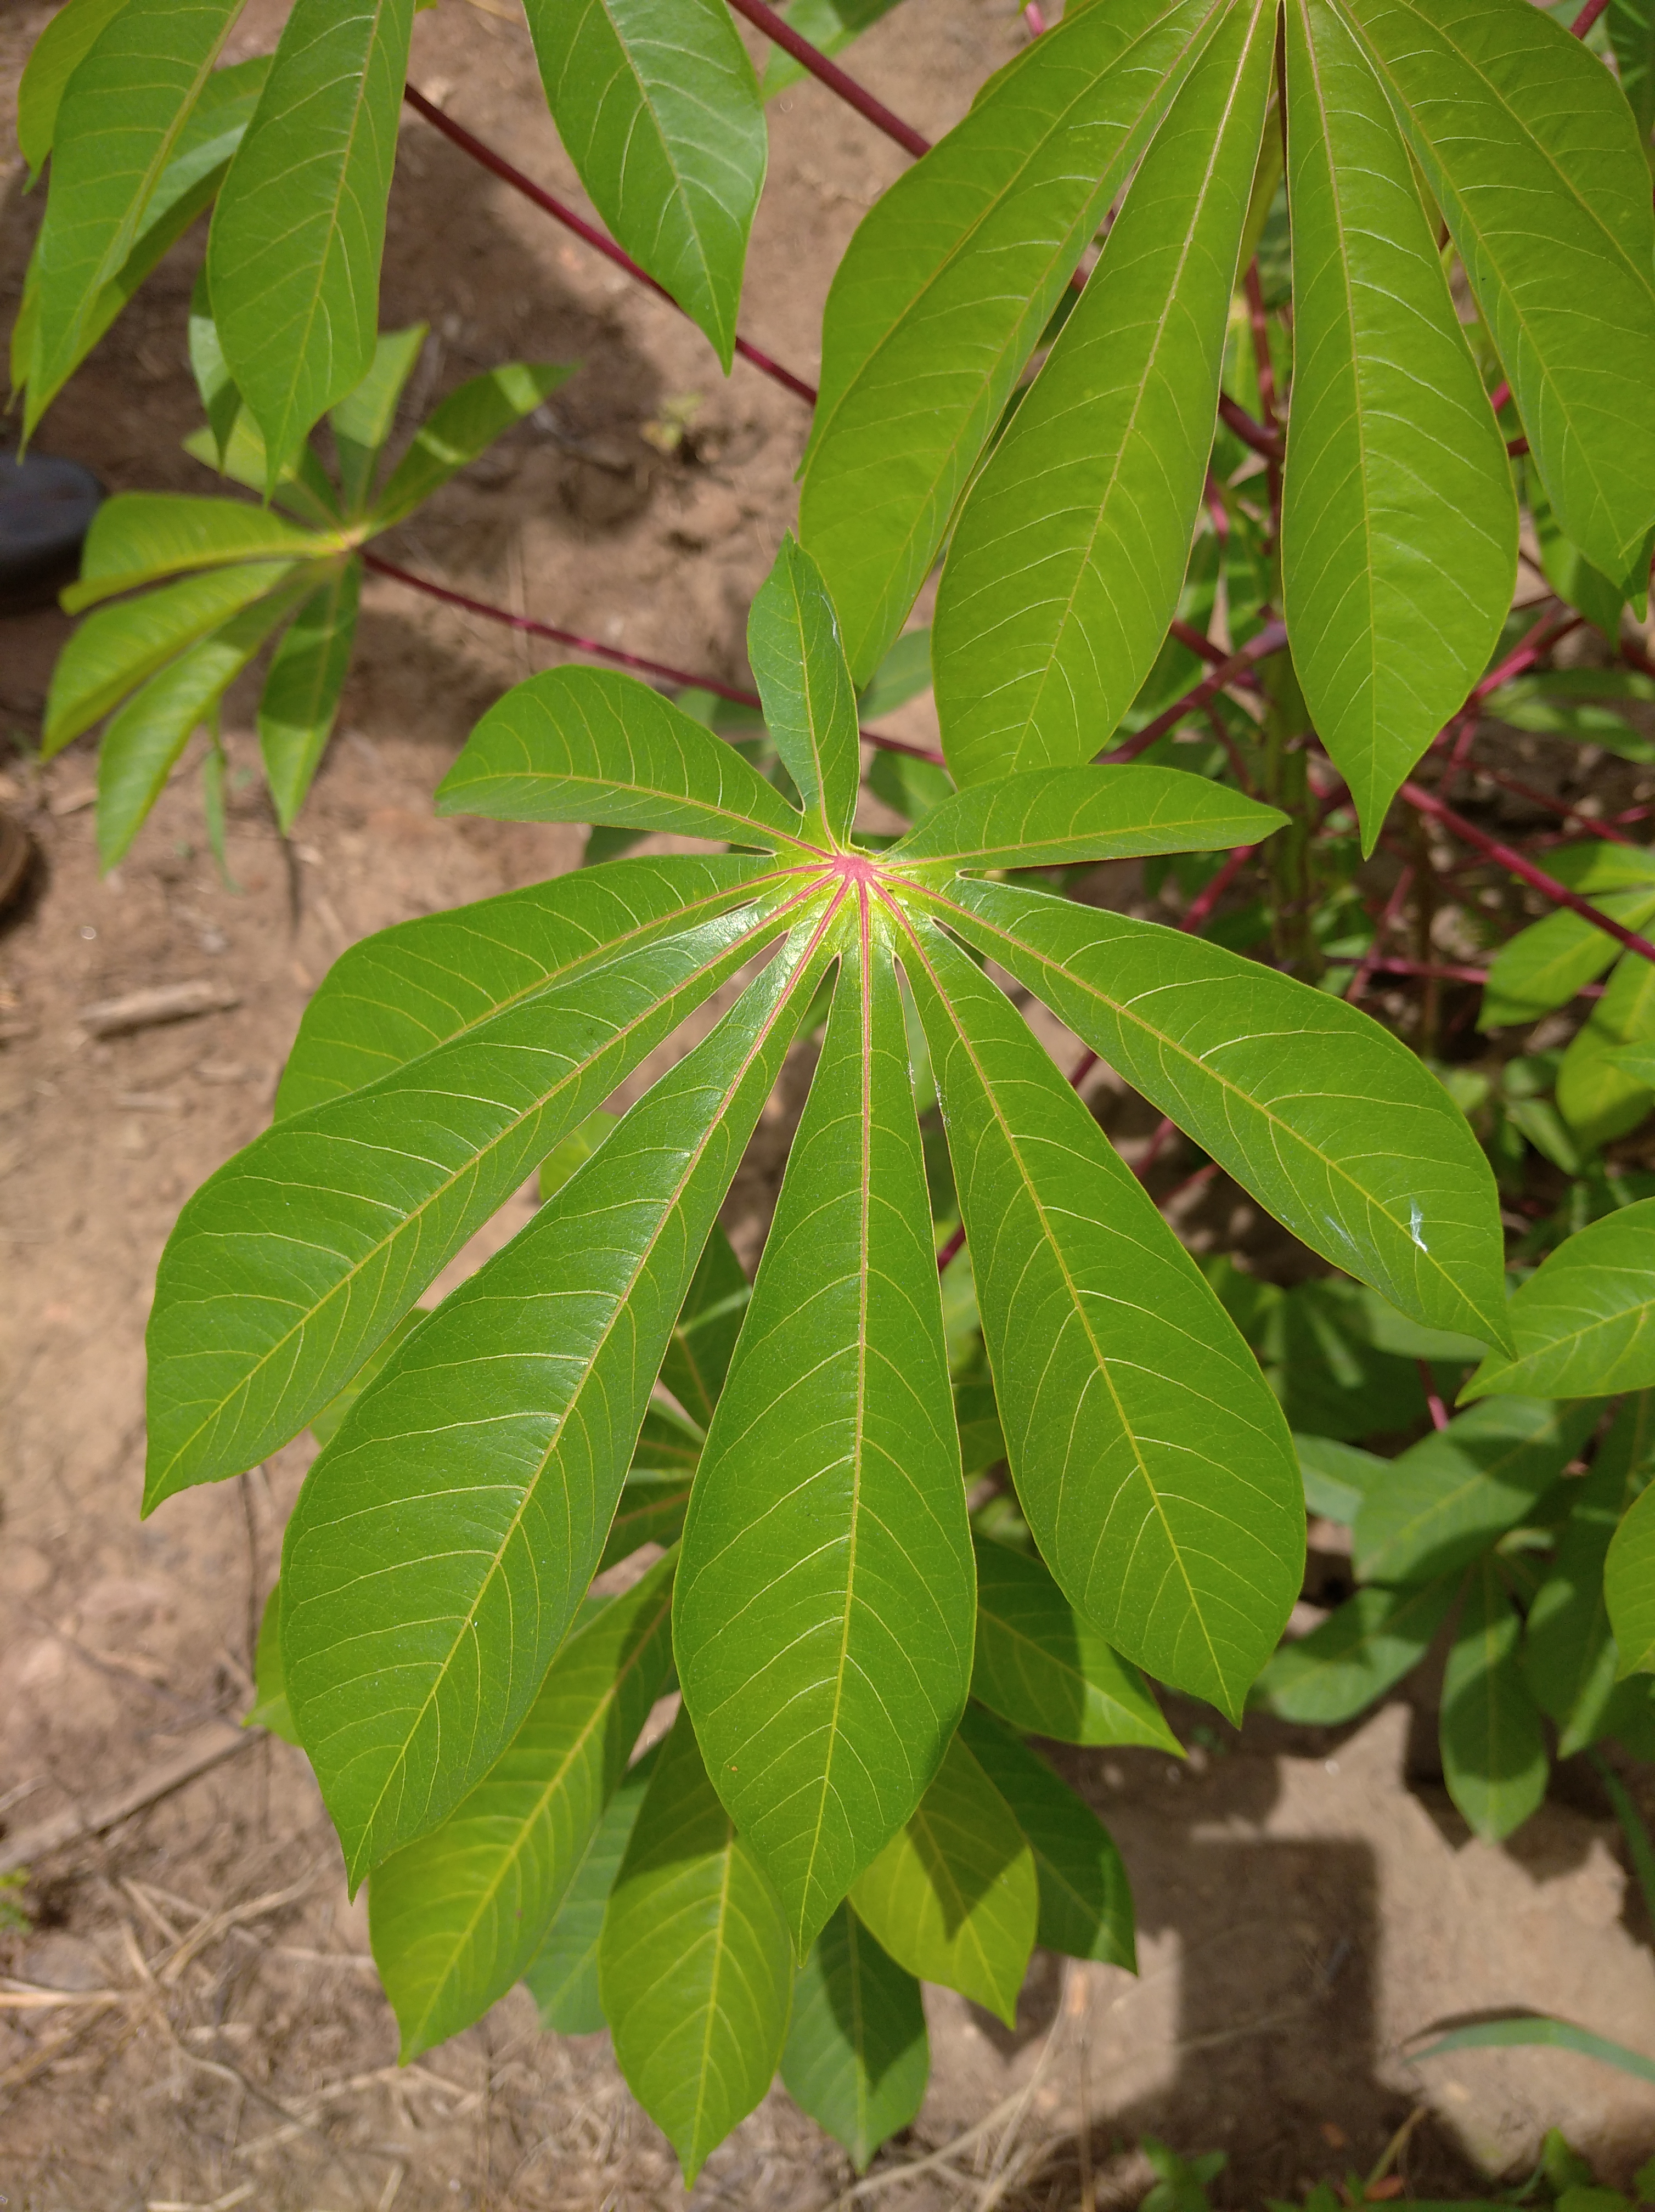
Label: healthy